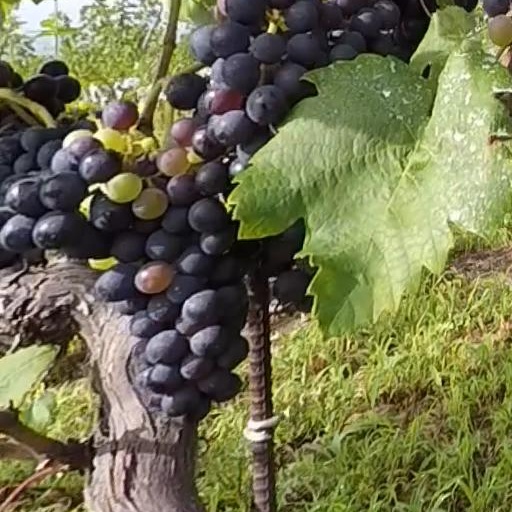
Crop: grape